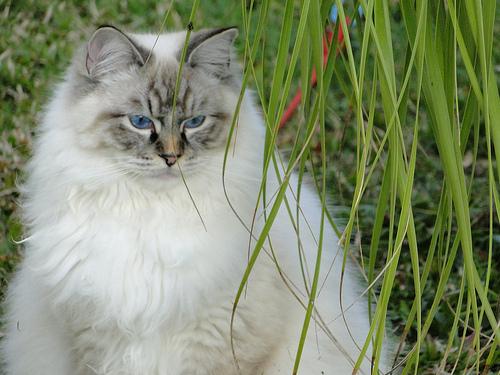
Breed: Ragdoll